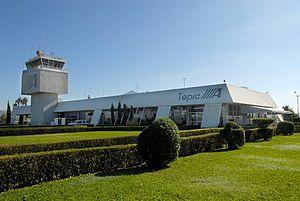
L'aéroport international Amado Nervo ou l'aéroport de Tepic est un aéroport international situé à Tepic et est le principal aéroport de l'État mexicain de Nayarit. Gérée par Aeropuertos y Servicios Auxiliares, une société appartenant au gouvernement fédéral, il était la base de Transportes Aereos de Nayarit avant la cessation de ses activités en 1999. Il tire son nom du poète né dans la région, Amado Nervo.